Homura (song)

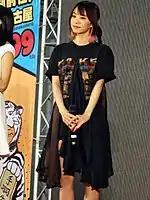
With "Homura" and "Leo-Nine", Lisa ("pictured") became the first ever artist to simultaneously debut a song and an album at number one on "Billboard Japan"s charts.

"Homura" was debuted at number one on the Oricon Singles Chart on the chart issue dated October 20, 2020, selling 68,000 copies in its first week. Additionally, Lisa topped the Oricon Albums Chart with "Leo-Nine" simultaneously. By doing so, Lisa became the first female artist in 16 years and 6 months to do so since Hikaru Utada. The single simultaneously topped Oricon's Weekly Digital Single and Combined Streaming charts, recording over 141,000 download sales and 8.67 million streams in its opening week. In its second week, the song maintained its number one spot, selling another 42,000 copies. In doing so, Lisa became the first female artist to earn the number one spot for two consecutive weeks since Kana Uemura's "Toilet no Kamisama" (2011). It sold 133,087 downloads on the digital singles chart and recorded over 16.74 million streams, breaking the record of highest streams which was previously held by NiziU's "Make You Happy" (2020). On the week of November 3, 2020, "Homura" remained at number one with 32,000 copies sold, thus tallying a total of three consecutive weeks atop the Oricon chart. It became the first song to do so in 12 years and 10 months since SMAP's "Dangan Faitā" (2007). On the week of December 23, 2020, the single remained at the top spot on the digital singles chart, spending a total of 10 consecutive weeks and tied the record of most weeks at number one with Kenshi Yonezu's "Lemon" (2018). The following week, it maintained its position, tallying a total of 11 consecutive weeks at number one and becoming the longest-running chart-topper on the chart.